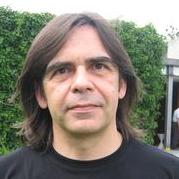
Age: 50